Silla

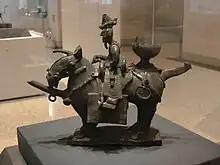
Earthenware Funerary Objects in the Shape of a Silla Warrior on Horseback

In addition, Silla's central army, the Nine Legions, were consisted of Silla, Goguryeo, Baekje, and Mohe people. These nine legions aimed at defending the capital became complete in formation and compilation after Silla unified the Three Kingdoms. Each Legions were known for their representative colors marked on their collars and were constituted by different groups. The Golden, Red, and Dark Blue Legion employed Goguryeoans while the Blue and White Legion accepted Baekje folks into their ranks. The Bigeum (also Red in color), Green, and Purple Legion were formed by Sillan people whilst the Black Legion took dispersed Mohe refugees into their fold that came along with Goguryeo refugees after the Fall of Goguryeo.